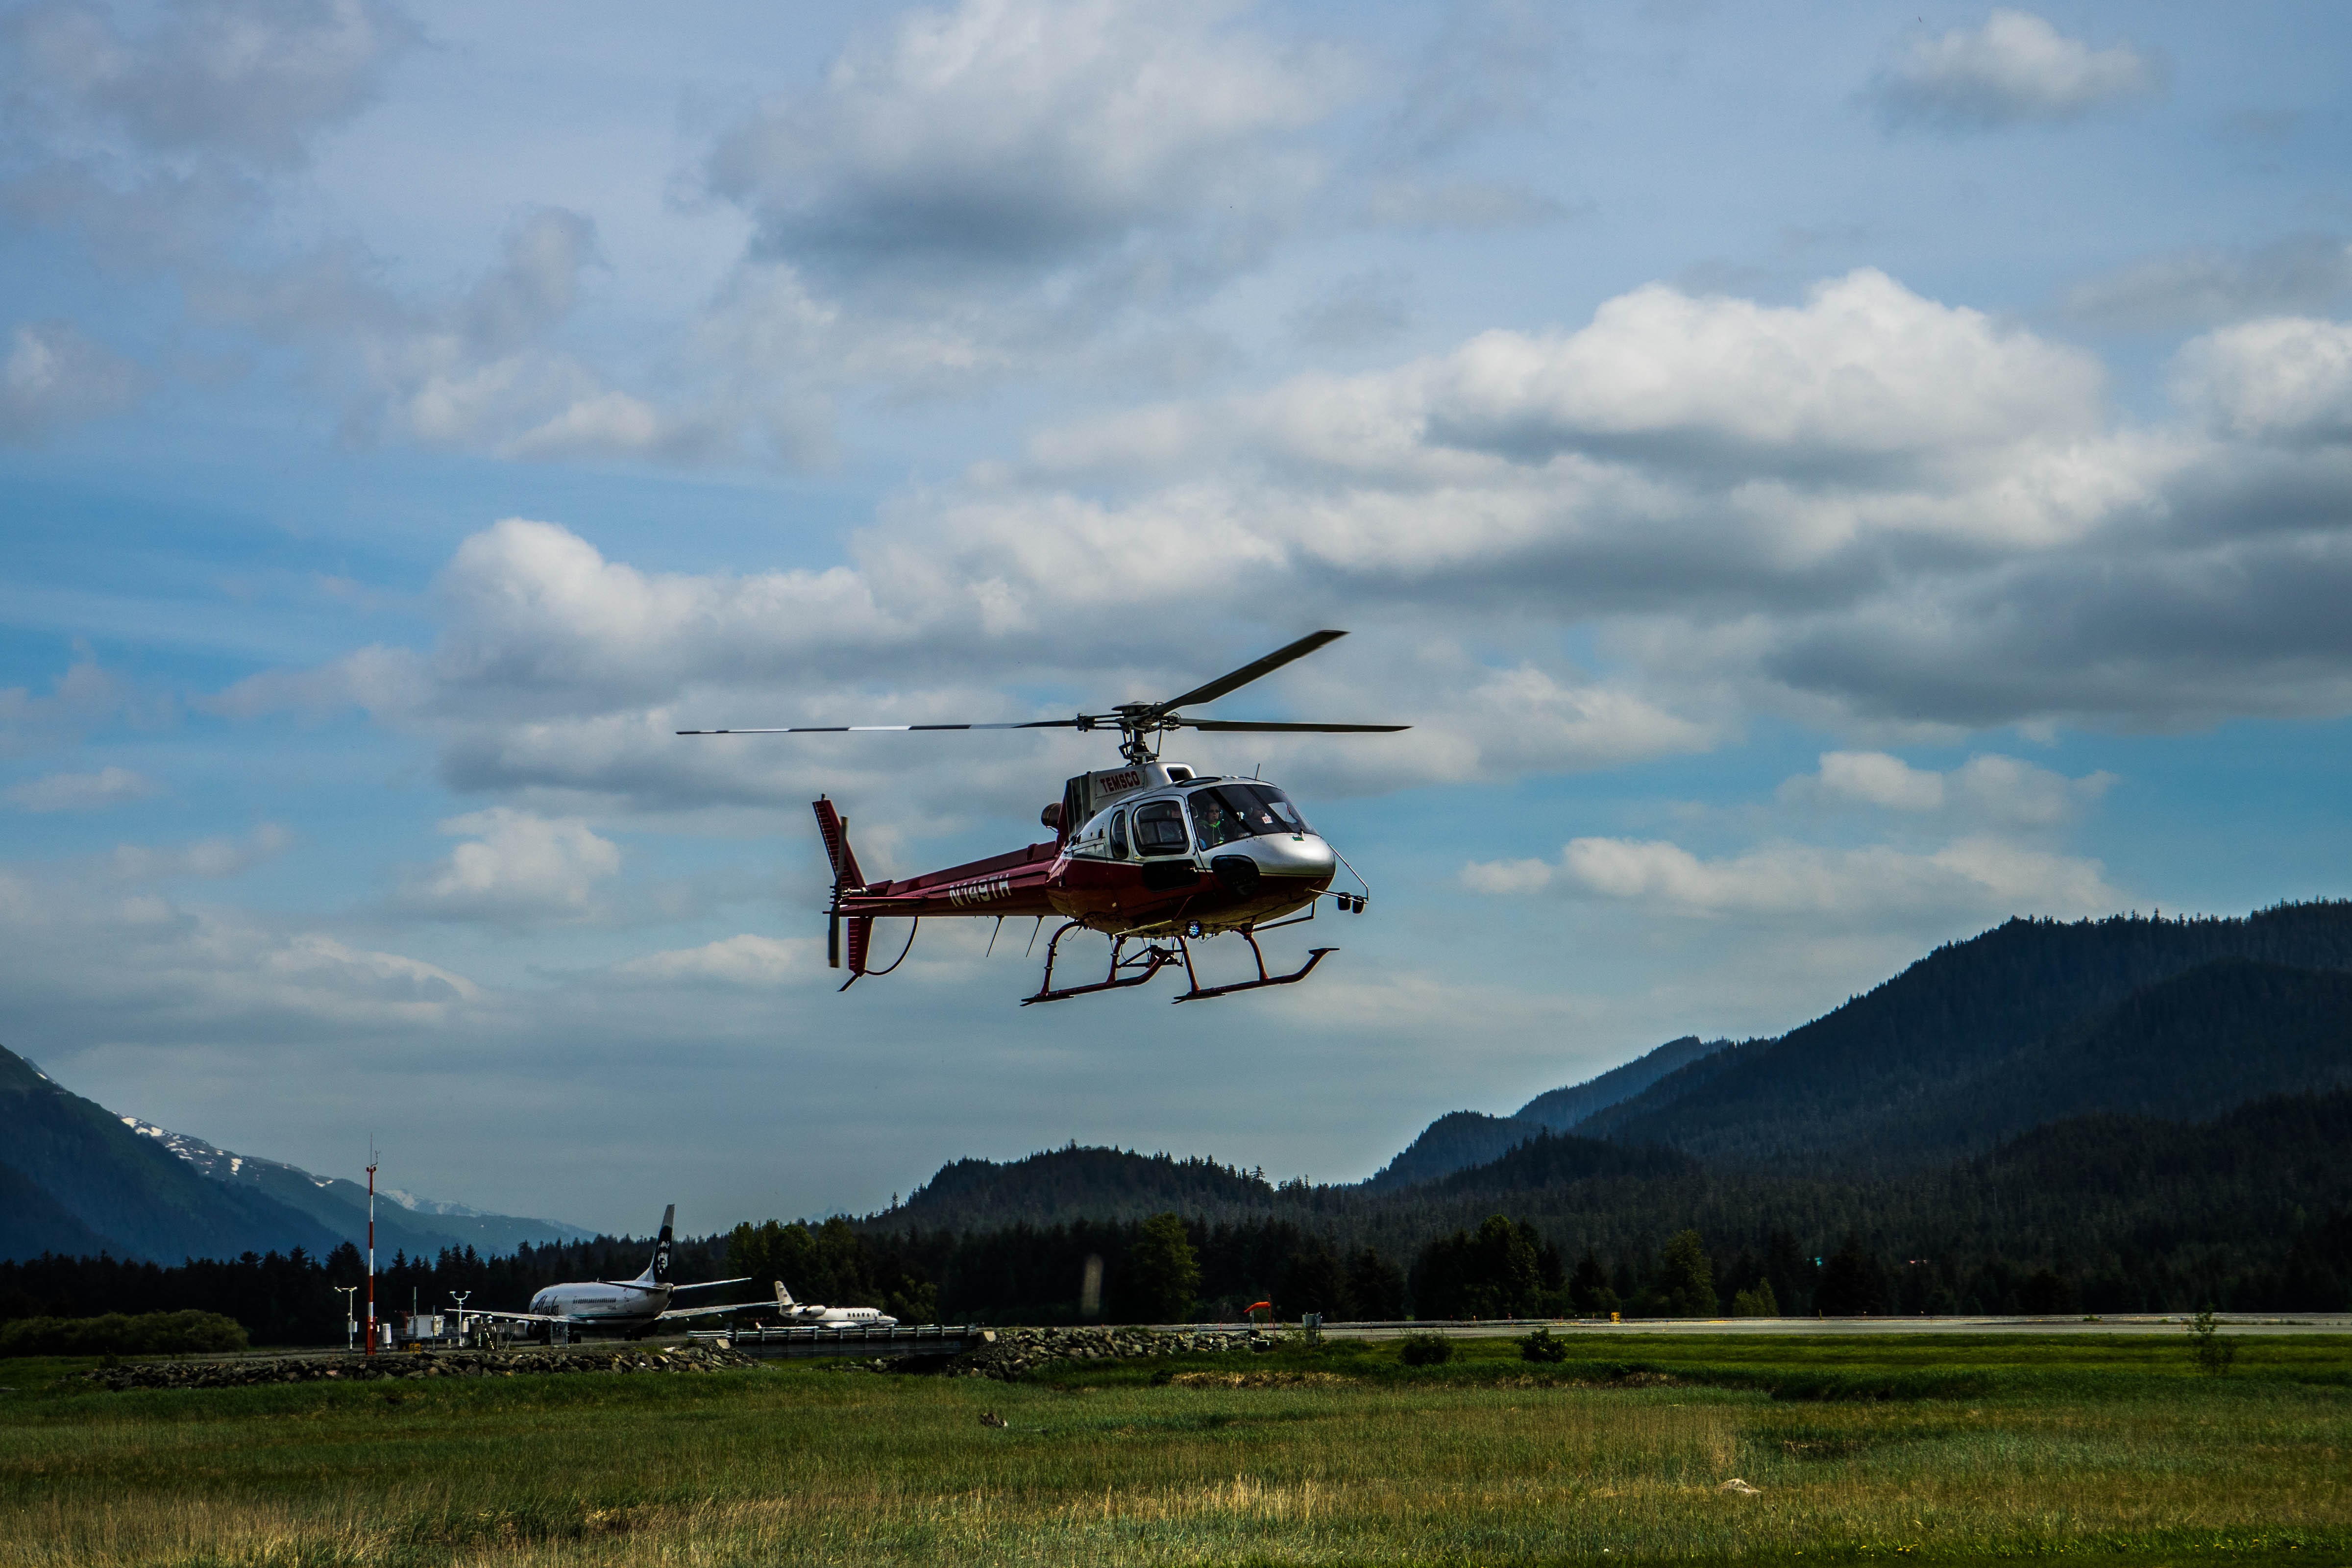
aircraft, vehicle, aviation, flight, helicopter, plain, mountains, alaska, juneau, rotorcraft, atmosphere of earth, military helicopter, mendenhall glacier